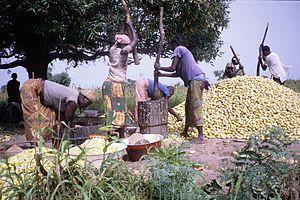
Le Logone est une race de poneys de selle légers originaire du Nord du Cameroun et du Sud-ouest du Tchad, traditionnellement élevée par les Musey. D'origine peu claire, il a développé une résistance naturelle à la trypanosomiase véhiculée par la mouche tse-tse qui infeste les rives de la rivière Logone. Il est employé tant sous la selle qu'à la traction, et fort respecté par les Musey, qui le traitent à l'égal d'un être humain.
Les Mousseye sont une population d'Afrique centrale vivant principalement au Tchad dans la région du Mayo-Kebbi Est, également à l'Extrême-Nord du Cameroun, dans l'arrondissement de Gobo.